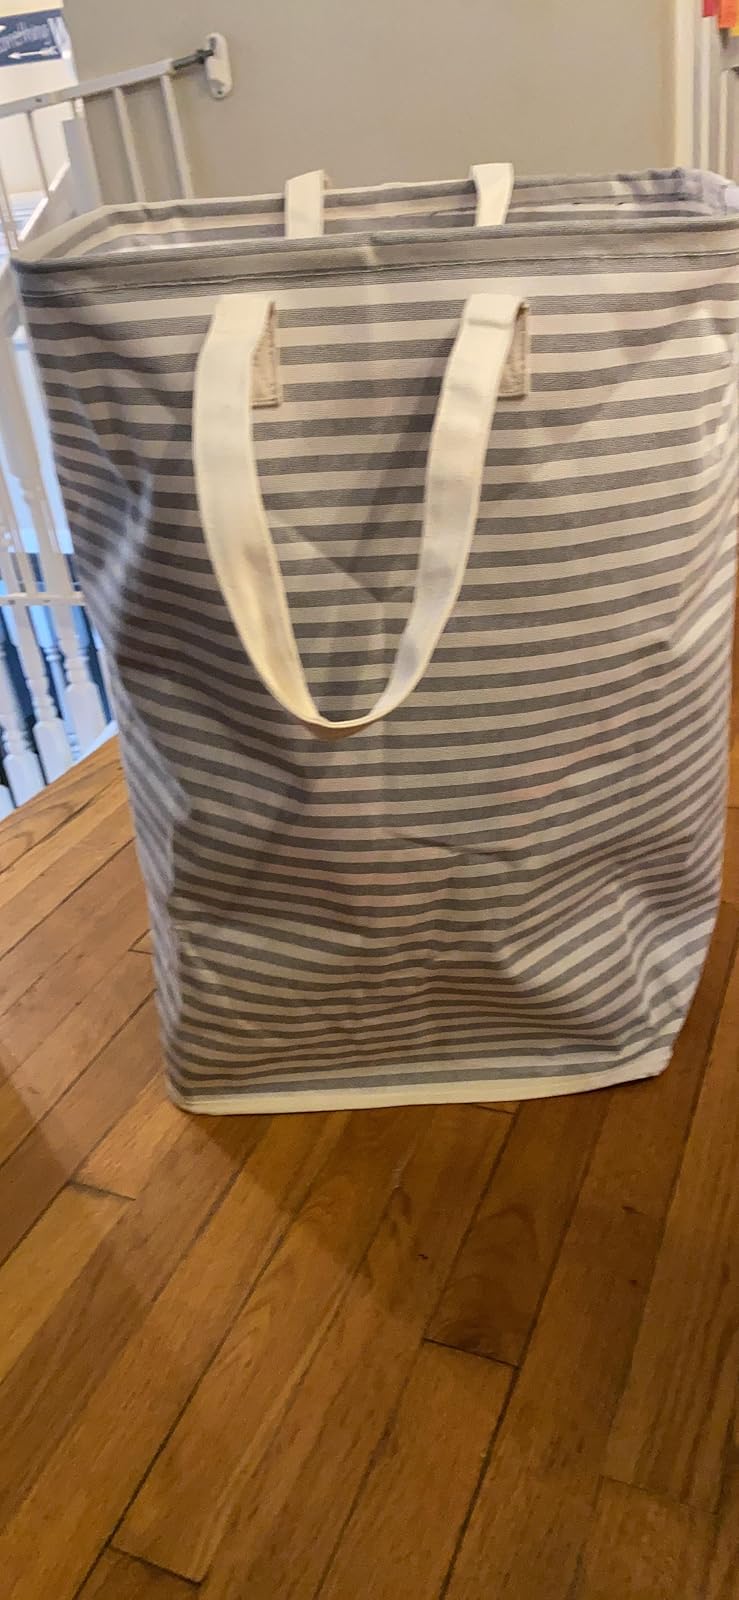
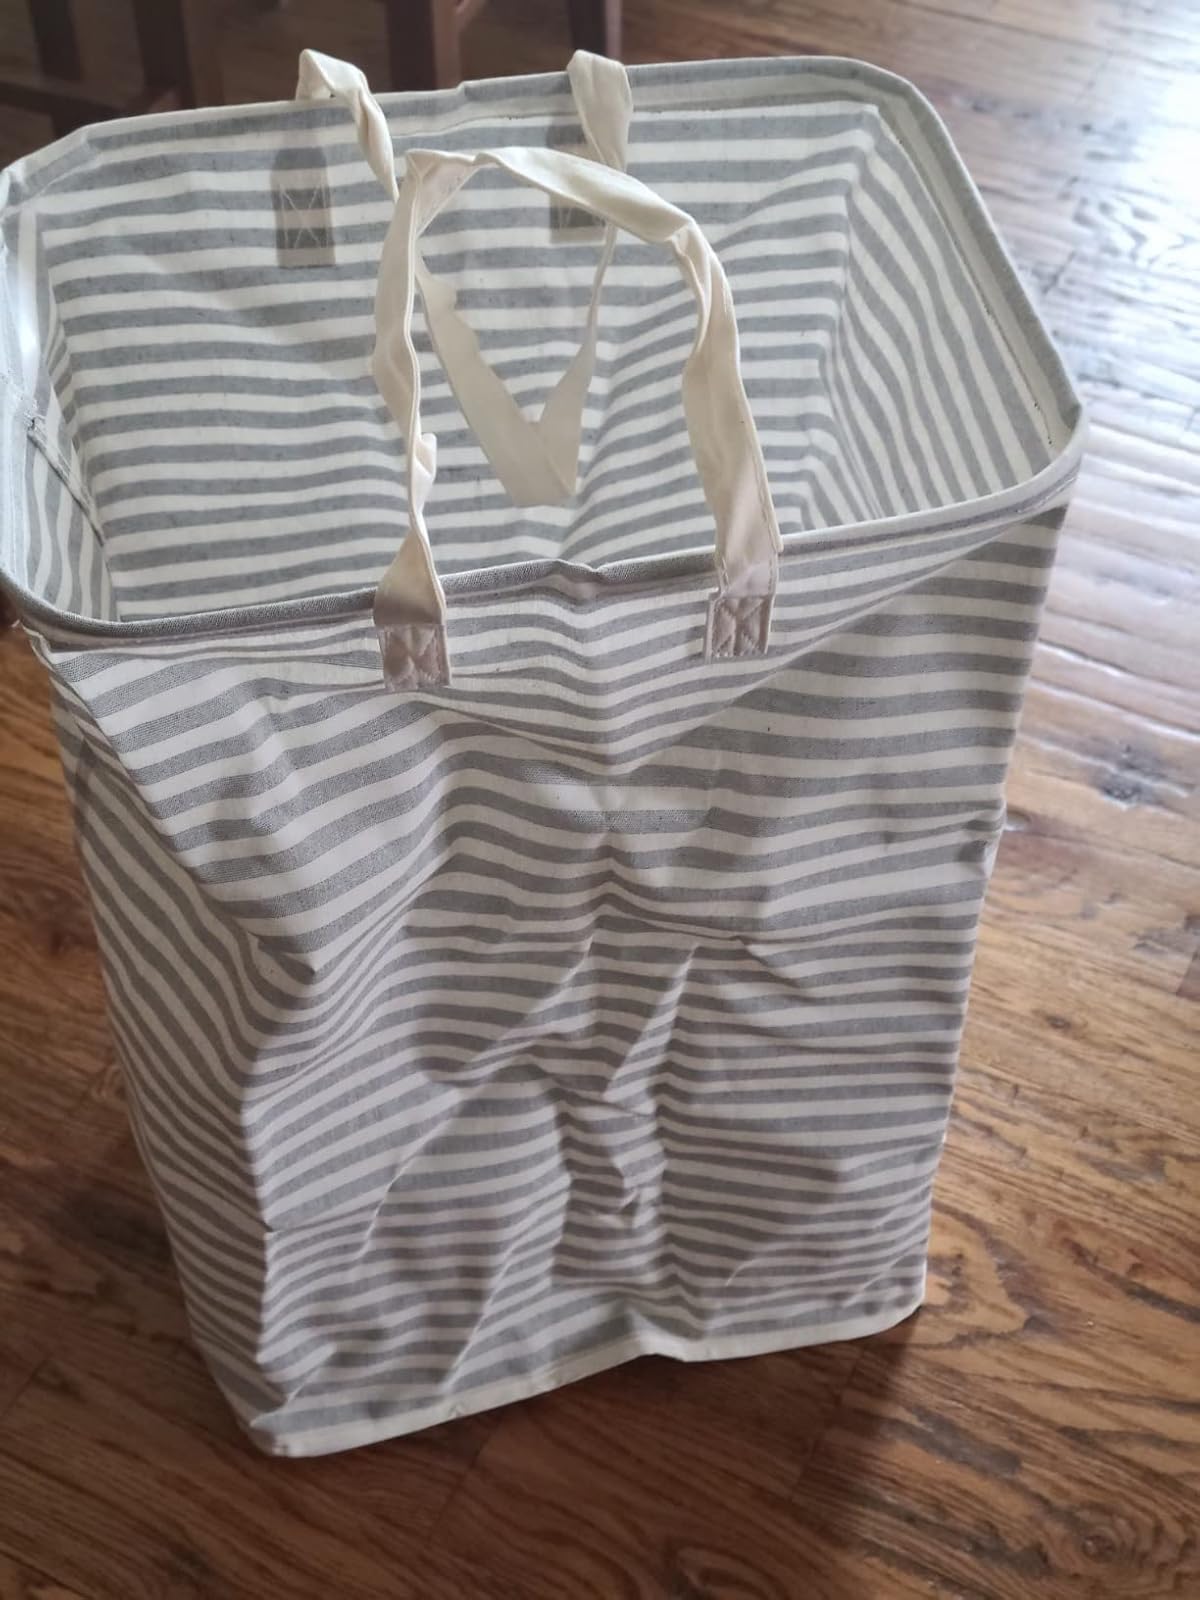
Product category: items_hamper
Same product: yes